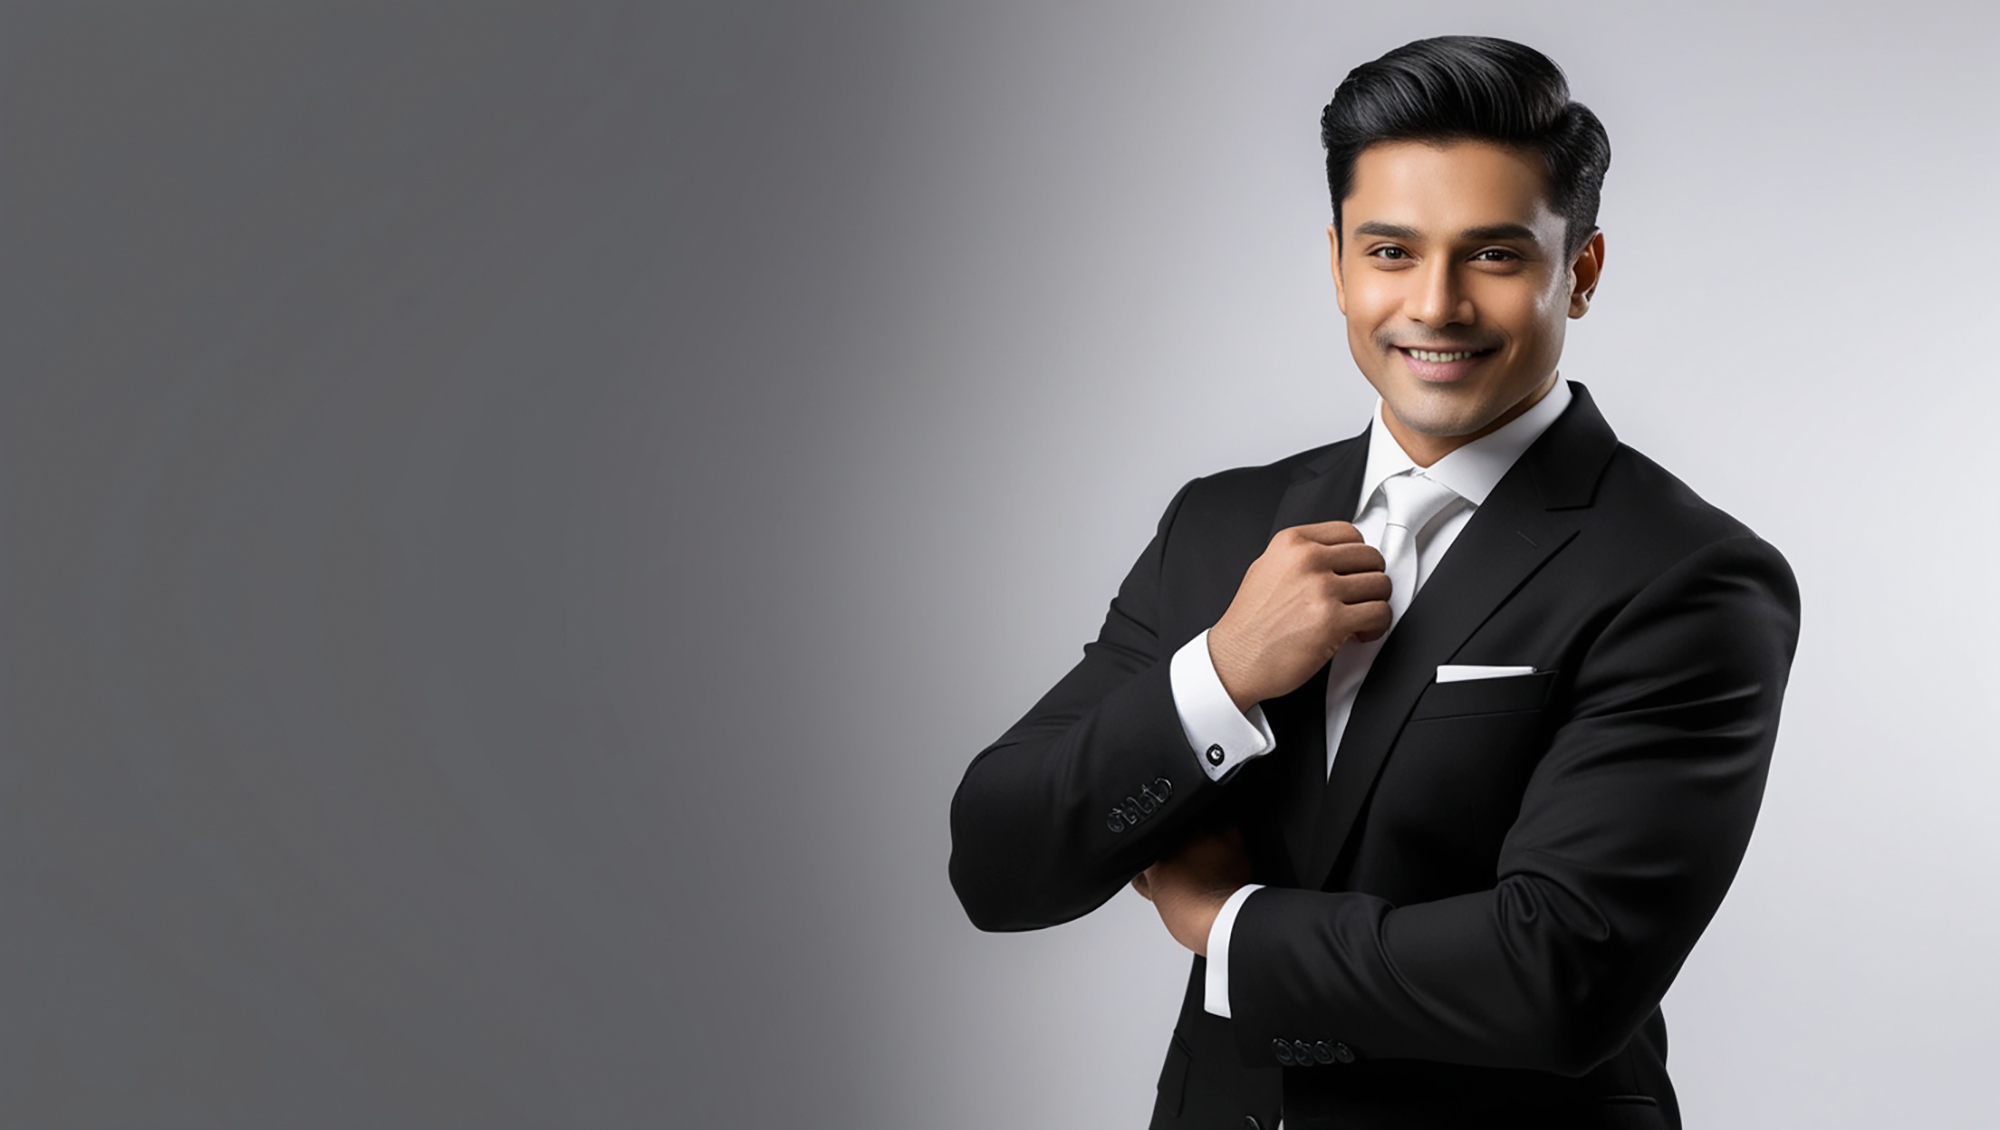
stylish, chin, eyebrow, sleeve, formal wear, forehead, collar, face, smile, happiness, shoulder, blazer, black hair, facial expression, suit, dress shirt, white collar worker, tooth, coat, photo shoot, gesture, businessperson, necktie, pleased, portrait photography, tuxedo, model, portrait, button, pocket, laughter, quiff, management